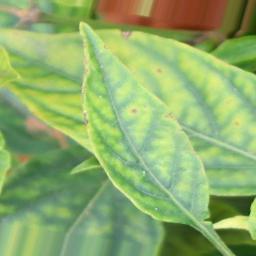
Label: nutritional